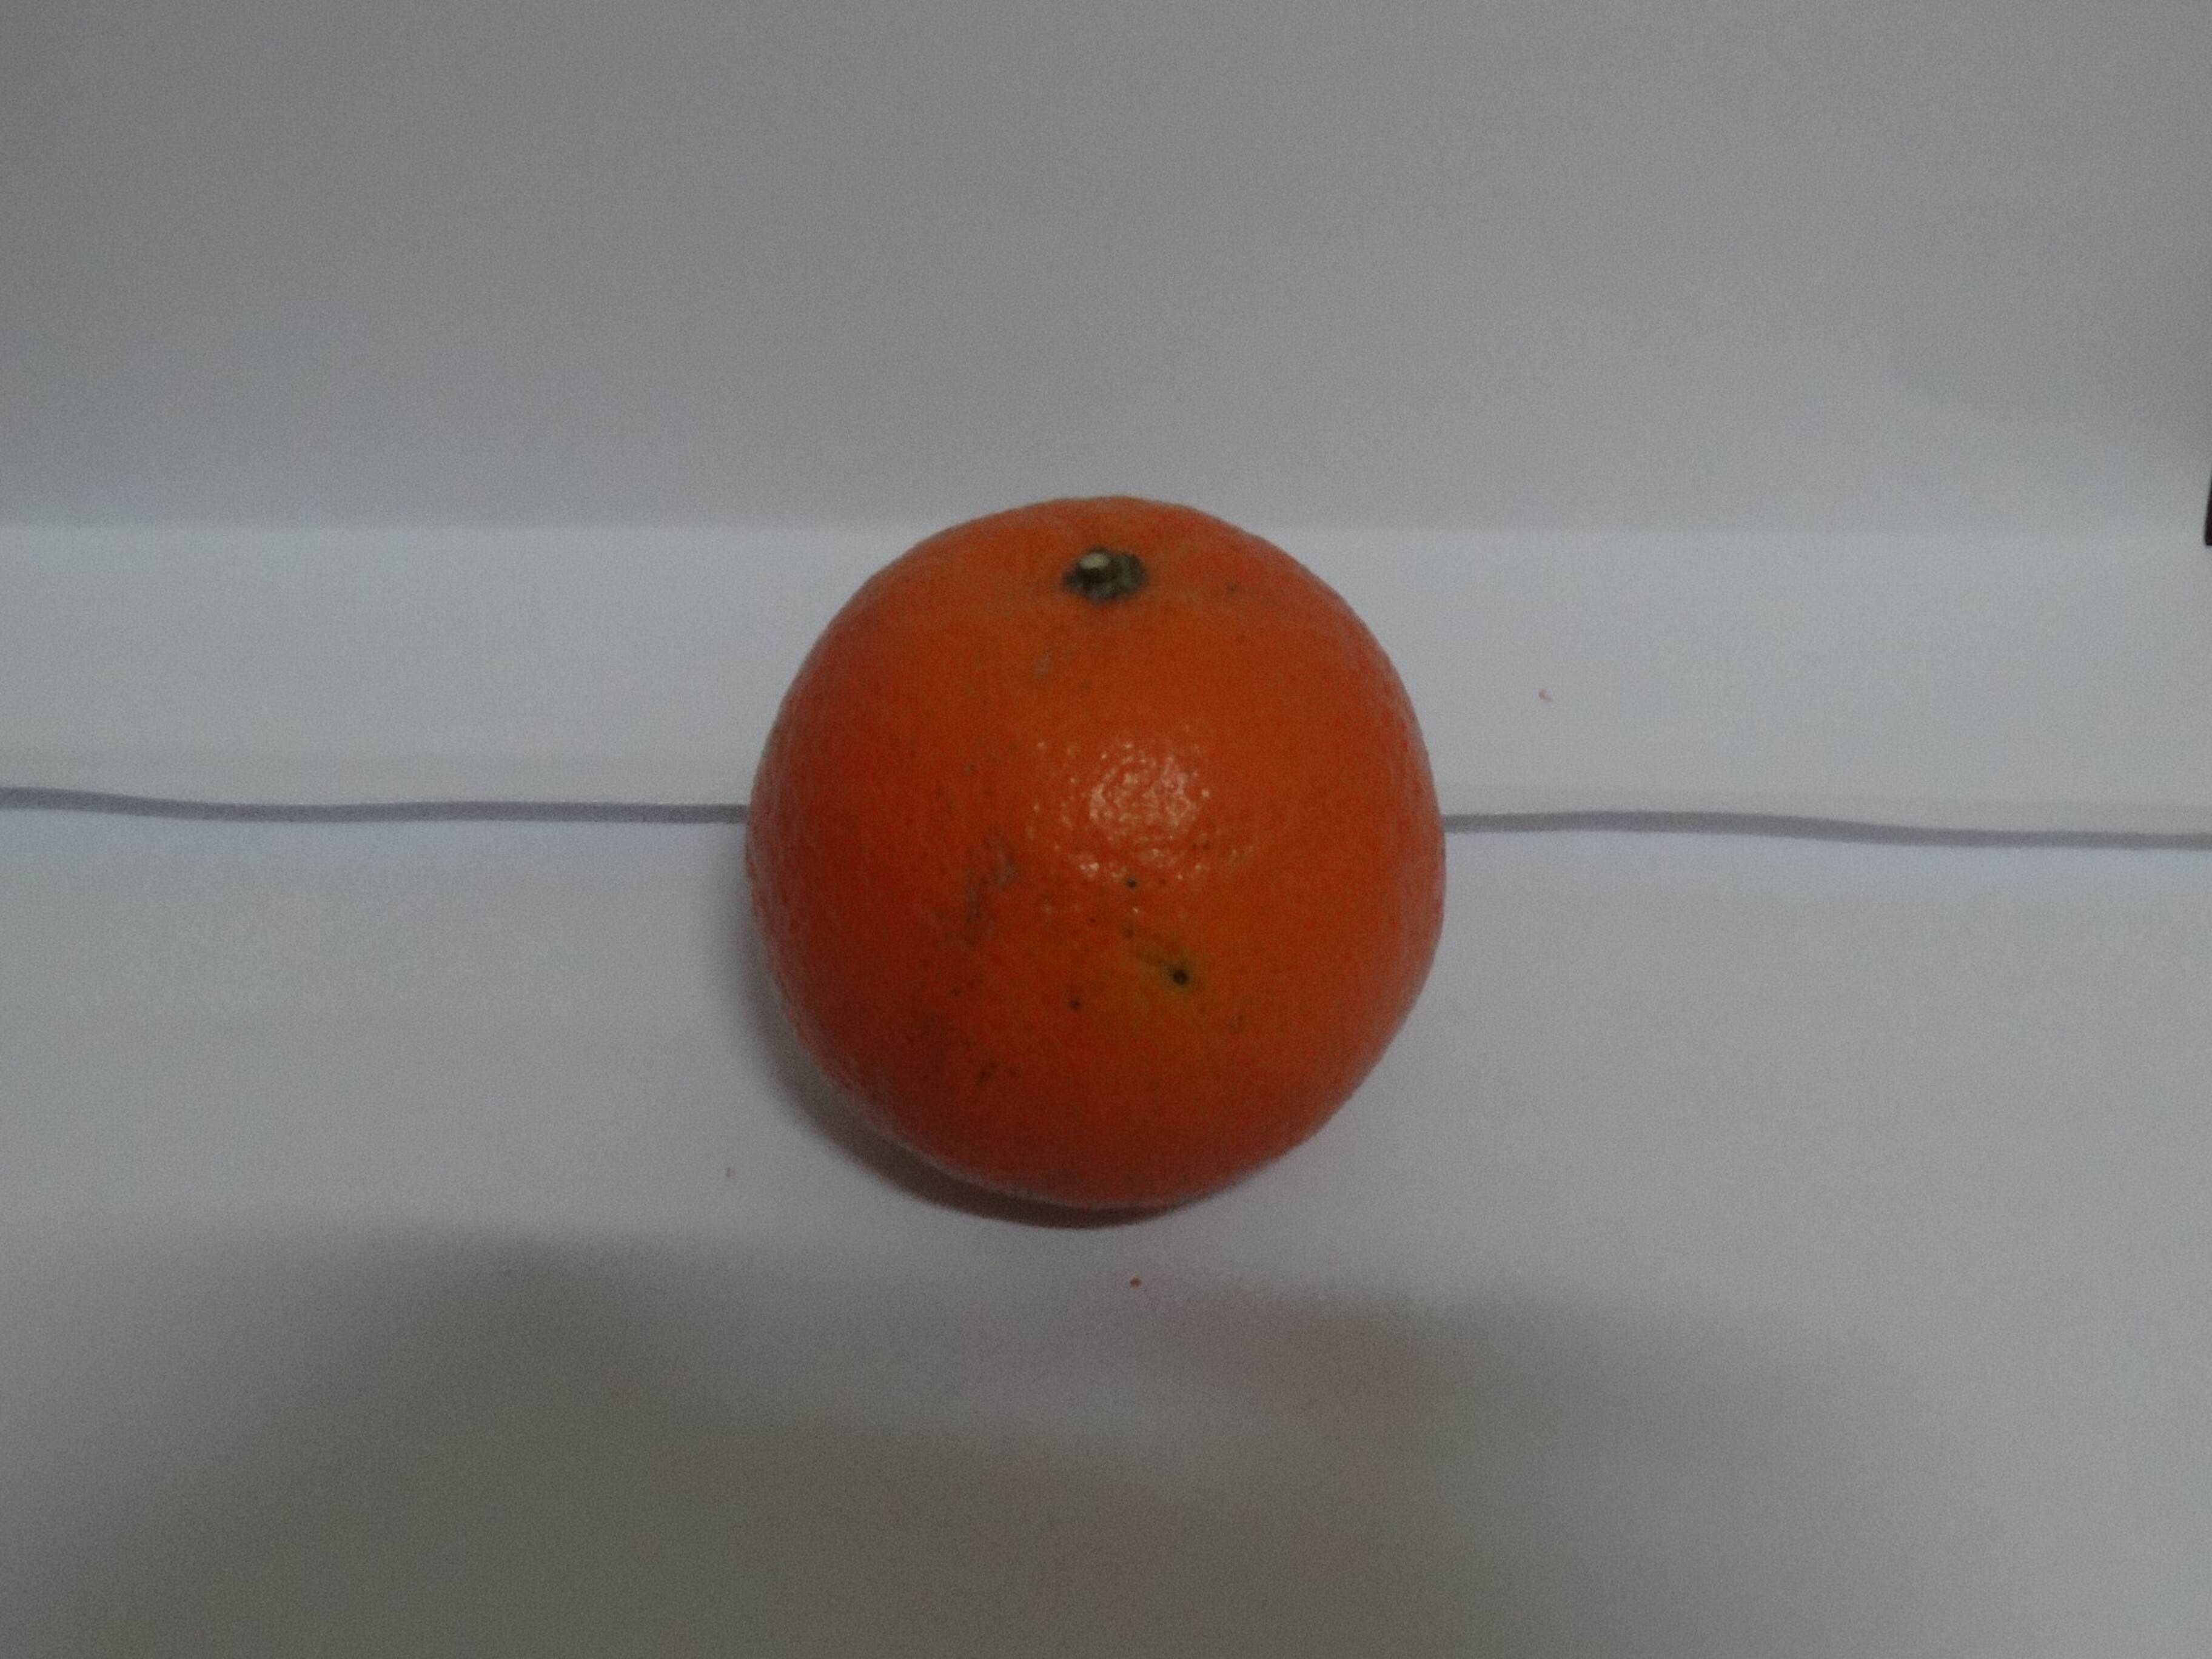
Citrus fruit variety: tankan